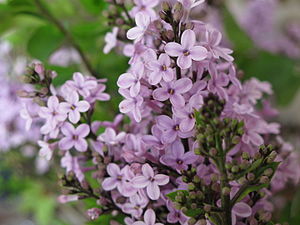
Prydplante
Blomsterne hos den oprindelige, vilde art, Almindelig Syren (Syringa vulgaris). Bemærk blomsternes lyse farve og den åbne blomsterstand.
En prydplante er en plante, som primært bliver dyrket på grund af sin dekorative værdi, i stedet for ernæringsmæssige, kommercielle eller andre værdier.